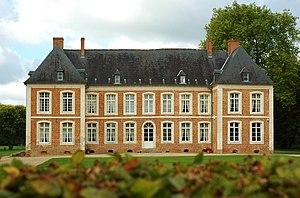
Le château de Willeman, Pas-de-Calais, France
Cet article recense une partie des monuments historiques du Pas-de-Calais, en France.
Willeman est une commune française située dans le département du Pas-de-Calais en région Hauts-de-France.